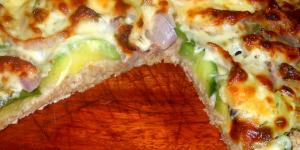
pizza arrollada